Prangin Mall

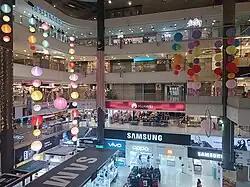
Atrium of Prangin Mall in September 2023

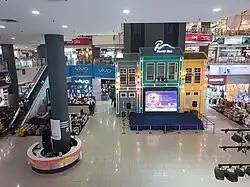
Atrium stage preparation for Mooncake festival

Prangin Mall's main anchor tenant was Parkson, which closed due to a slow decrease in the number of shoppers and the increased preference of shopping in the former Parkson 1st Avenue outlet, resulting in high competition.